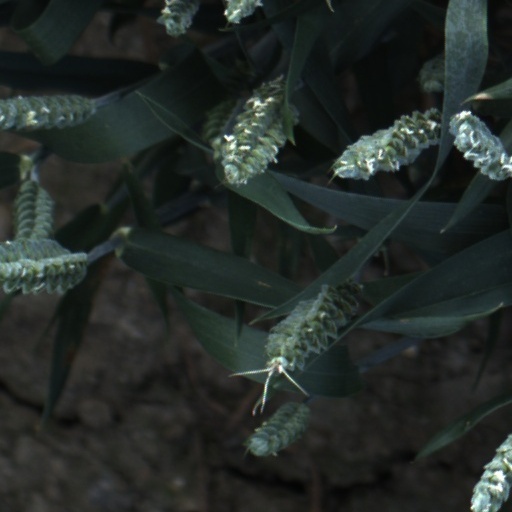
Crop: wheat